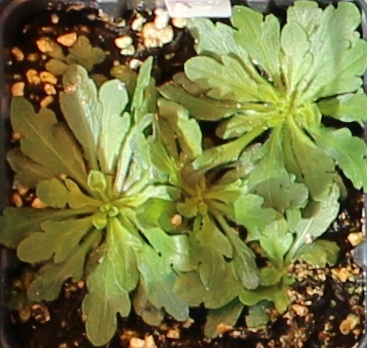
Label: Horseweed